Erich Garske

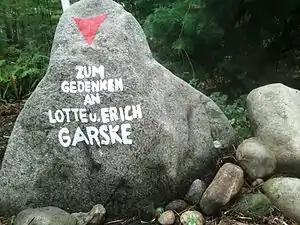
The memorial stone to the Garskes was erected in 1944 by their friends at a camping place where they often stayed. Predating the collapse of the Nazi régime, it is one of the earliest public memorials in Germany to Nazi victims. It was renovated - washed and repainted - in 2013. The memorial enjoys status.

Erich Garske was born in 1907. He was a technical draftsman by profession. In January 1933, when the Nazis took power, he was already a member of the Communist Party. The Nazis lost little time in transforming Germany into a one- party dictatorship. Party political activity became illegal, and after the Reichstag Fire in February 1933, the authorities devoted particular energy to outlawing activities undertaken on behalf of the Communist Party. Garske nevertheless remained politically active, producing satirical cartoons for the illegal newspapers produced by peace activists.